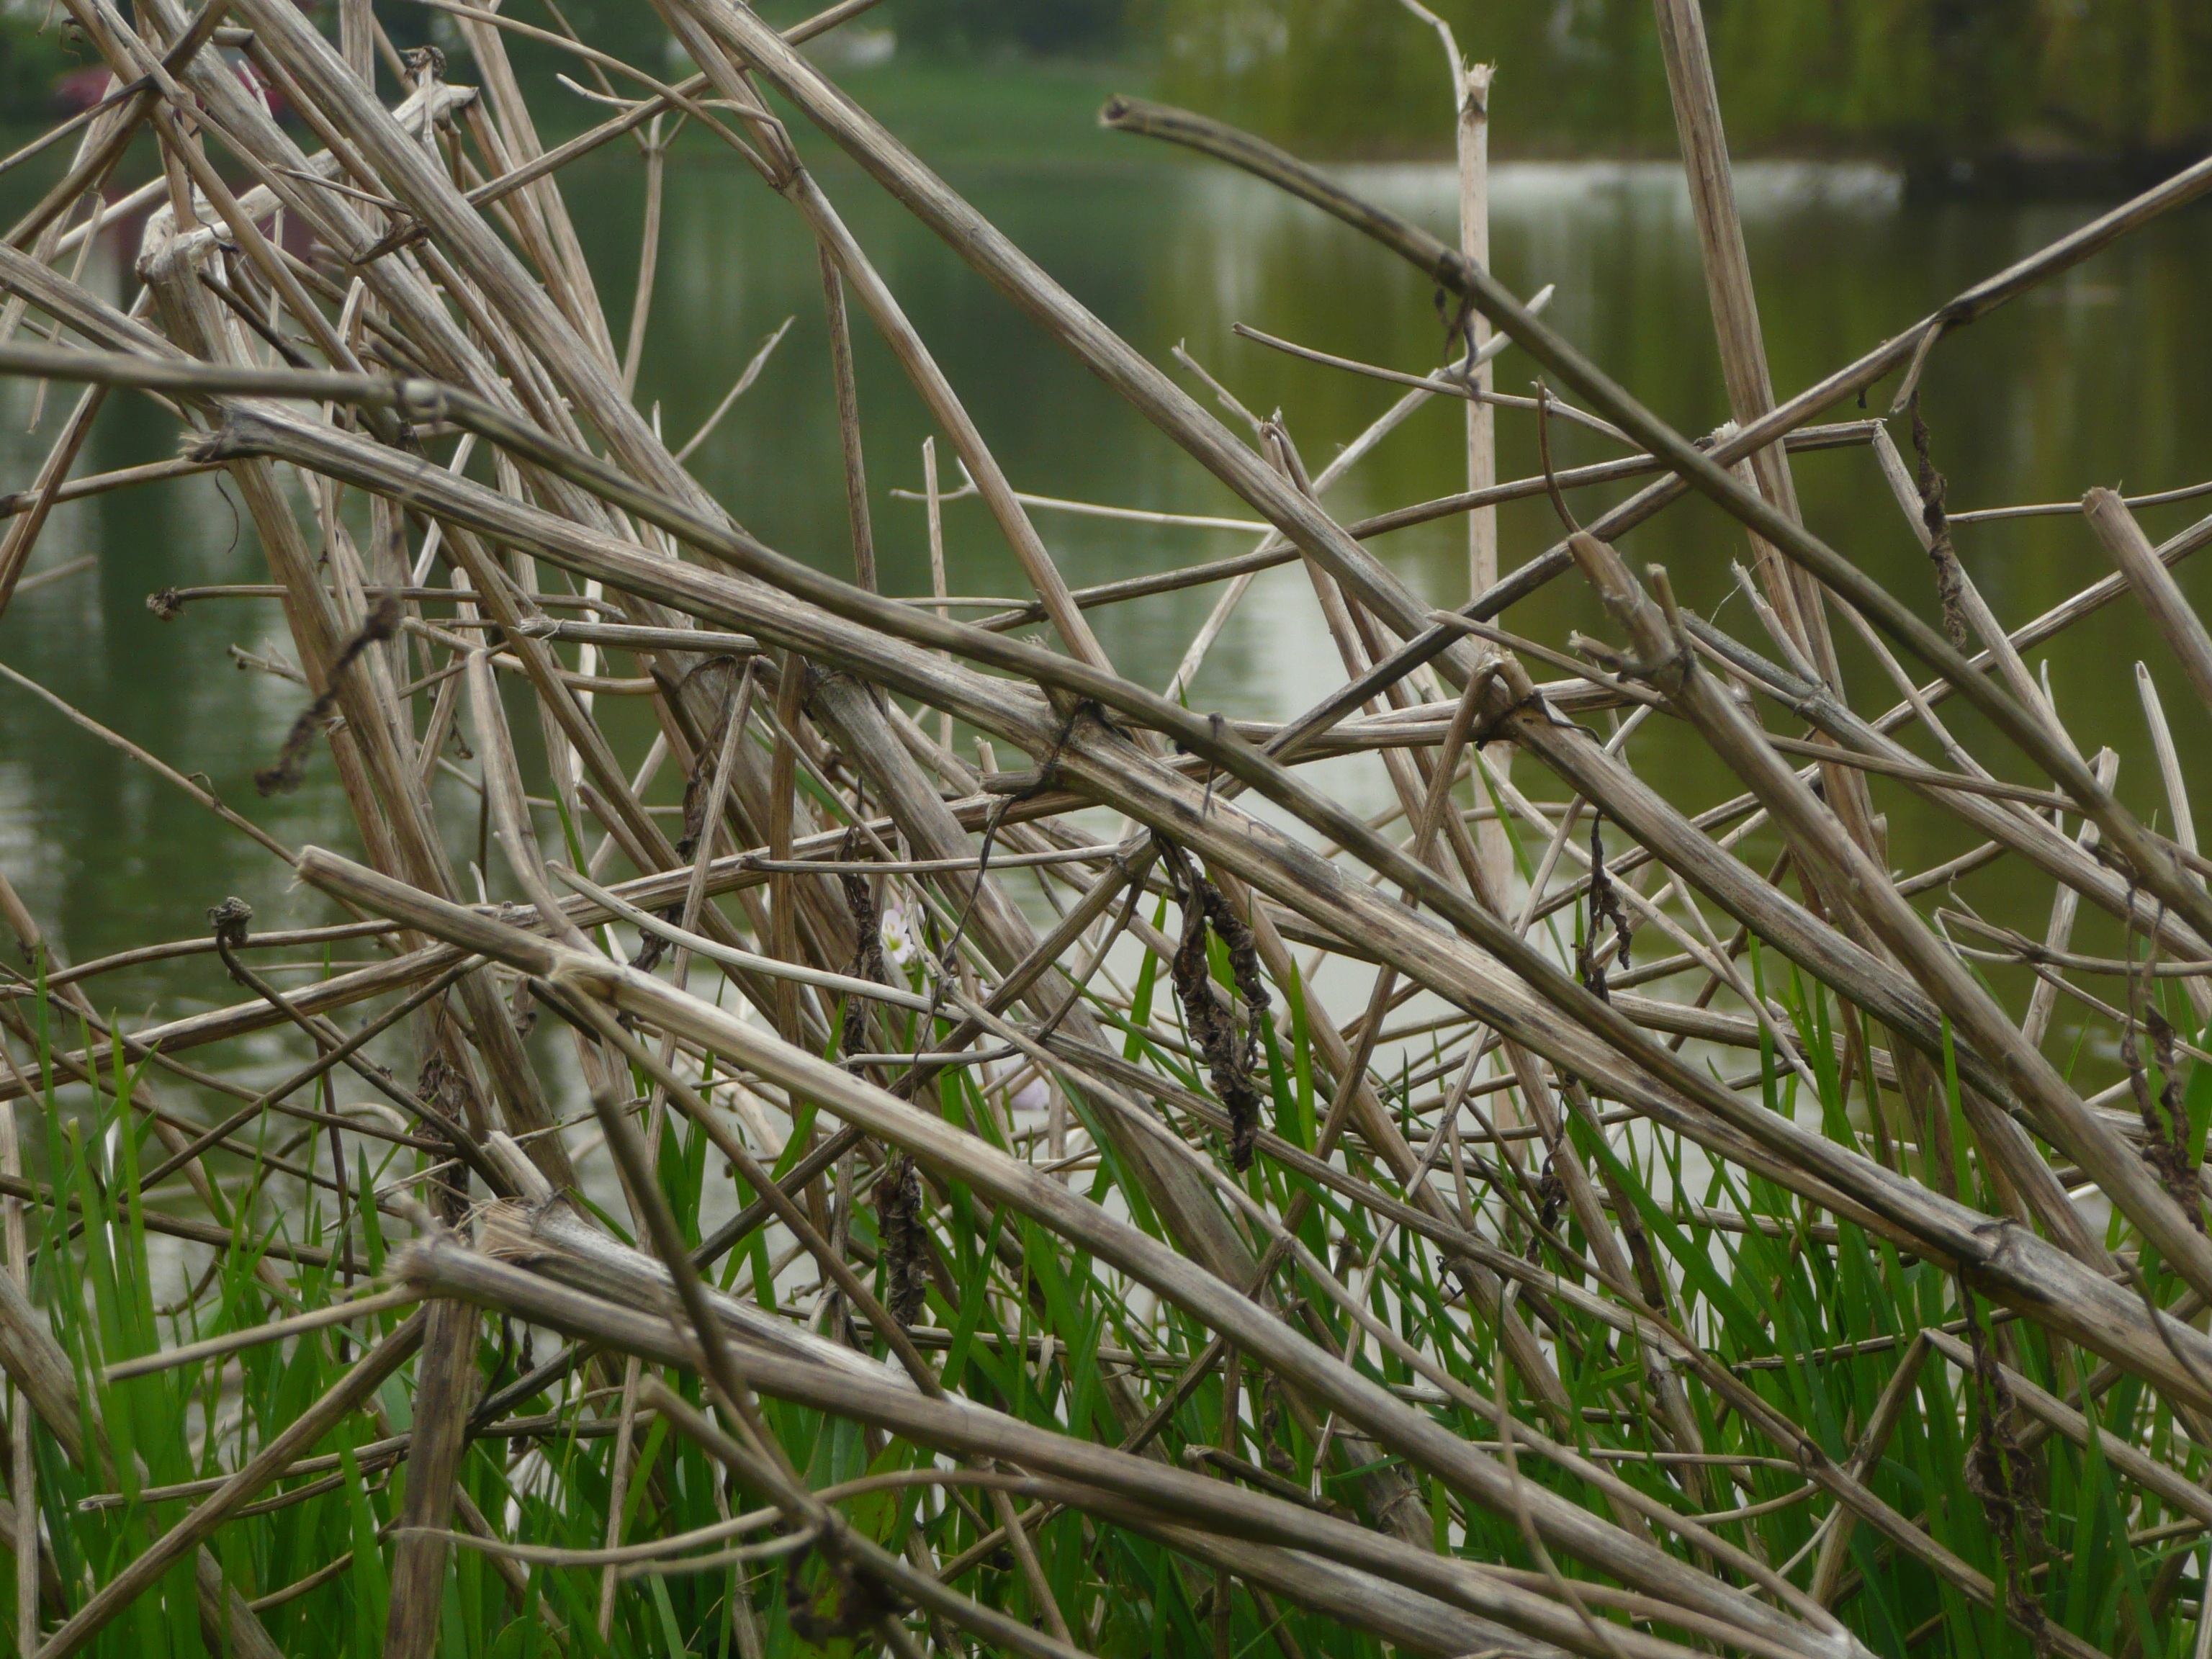
landscape, tree, water, nature, grass, branch, plant, leaf, flower, lake, dry, pond, wildlife, environment, idyllic, foliage, green, tranquil, natural, park, botany, flora, fauna, twig, outdoors, ecosystem, grass family, thorns spines and prickles, phragmites